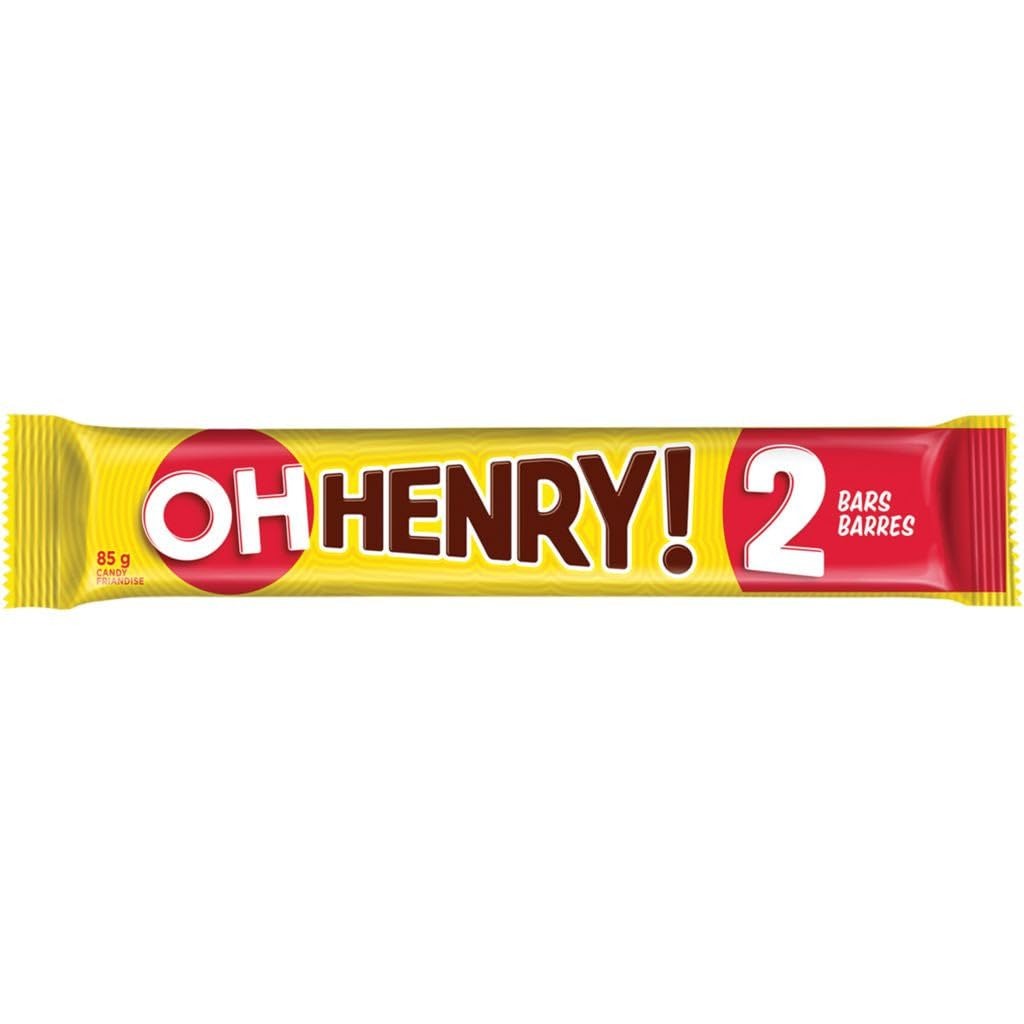
Item Name: Hersheys Oh Henry! King Size Chocolate Bar 24-Pack, 85g/2.9oz, Imported from Canada
Bullet Point 1: 24-Pack King size Oh Henry Chocolate Bar
Bullet Point 2: Feed your hunger with a tastey snack you can enjoy!
Bullet Point 3: A perfect add on item for on the go lifestyles
Bullet Point 4: Creamy caramel, Big crunchy peanuts, Milk Chocolate coating
Bullet Point 5: Oh Henry chocolate bar is a Canadian classic
Product Description: Oh henry! Candy Bar is the combination of big crunchy peanuts, creamy caramel, chewy fudge, covered with a chocolaty coating. Its combination of ingredients feeds all your senses and satisfies your appetite to help re-energize you and keep you going. 24-Pack King size Oh Henry Chocolate Bar. Feed your hunger with a tastey snack you can enjoy! . A perfect add on item for on the go lifestyles. Creamy caramel, Big crunchy peanuts, Milk Chocolate coating. Oh Henry chocolate bar is a Canadian classic
Value: 2.9983
Unit: Ounce

Price: 84.99